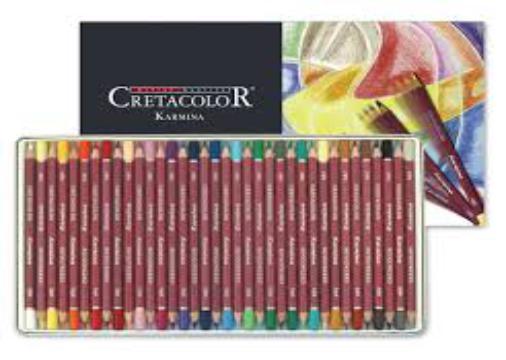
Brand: Cretacolor
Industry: Necessities